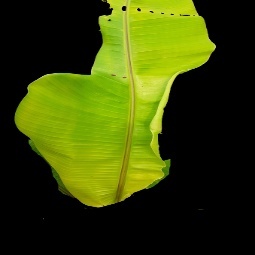
Label: Calcium